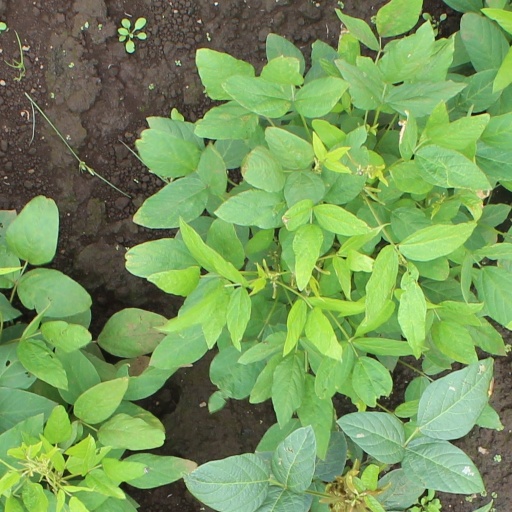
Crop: soybean